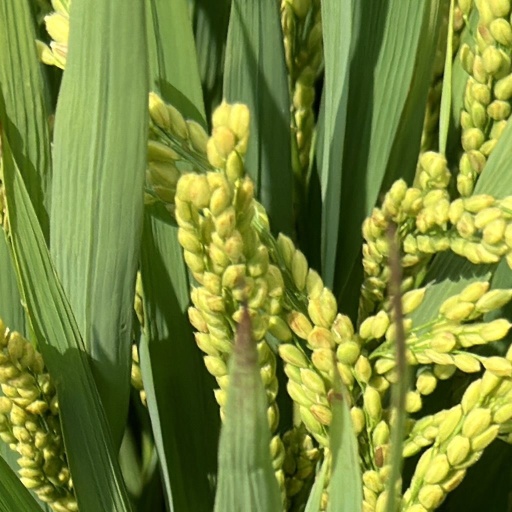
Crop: rice